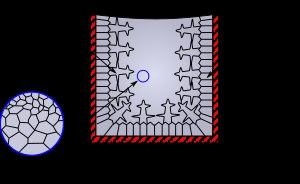
Une dendrite est un cristal ramifié, en forme d'arbre : il présente un tronc avec des branches.